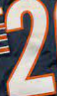
Number: 2